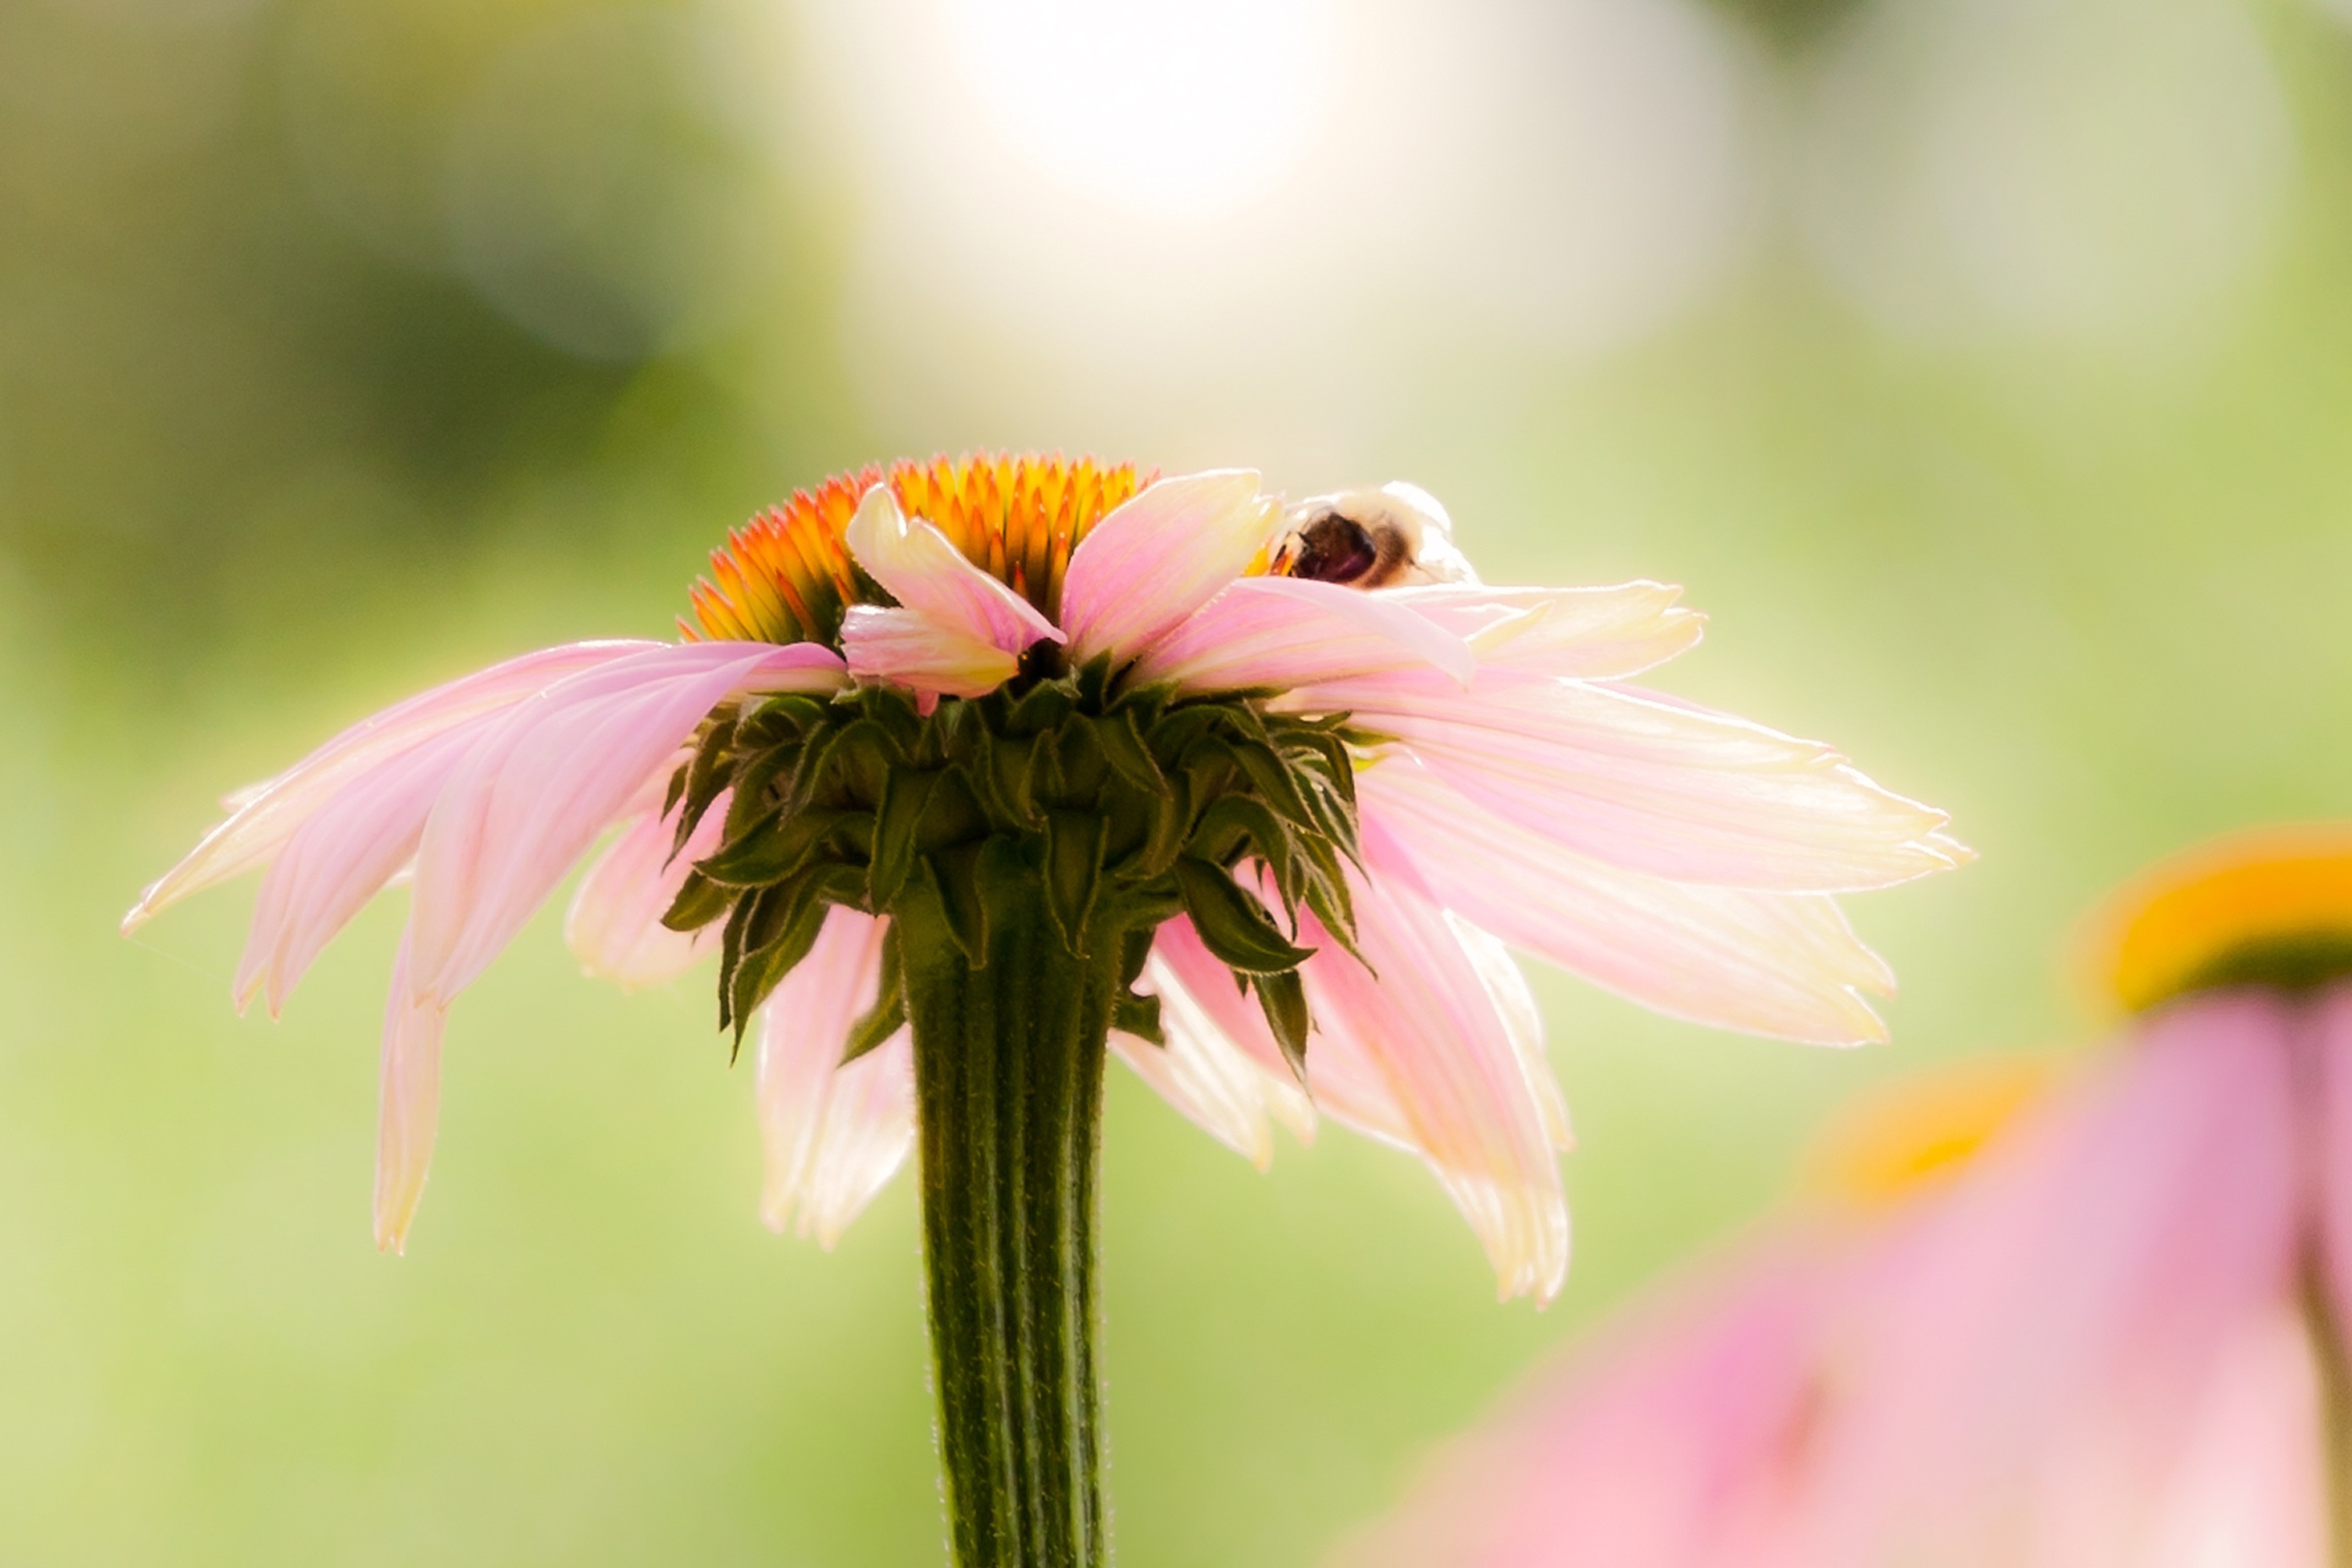
nature, blossom, plant, photography, flower, petal, bloom, summer, daisy, pollen, insect, botany, yellow, pink, flora, wildflower, close up, nectar, macro photography, flowering plant, daisy family, summer flower, plant stem, land plant